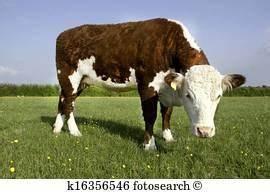
cow